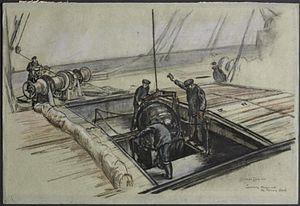
L'organisation défensive du Royaume-Uni durant la Seconde Guerre mondiale est la résultante de l'ensemble des mesures instaurées en Grande-Bretagne par le gouvernement de Winston Churchill — le « cabinet de guerre » — pour faire face à la menace d'une invasion militaire amphibie et aéroportée par les armées du Troisième Reich après la défaite alliée à l'issue de la bataille de France de mai-juin 1940 mais également pour faire face à la guerre aérienne menée par l'Allemagne nazie contre le Royaume-Uni jusqu'à la fin du conflit. Elle a entraîné une mobilisation des militaires et de la population civile de toutes les classes sociales sur une très grande échelle en réponse à la menace d'invasion par les forces armées allemandes en 1940 et 1941.